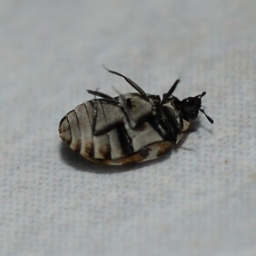
Unknown - found in plants in my kitchen